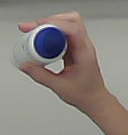
Product: dove_spray